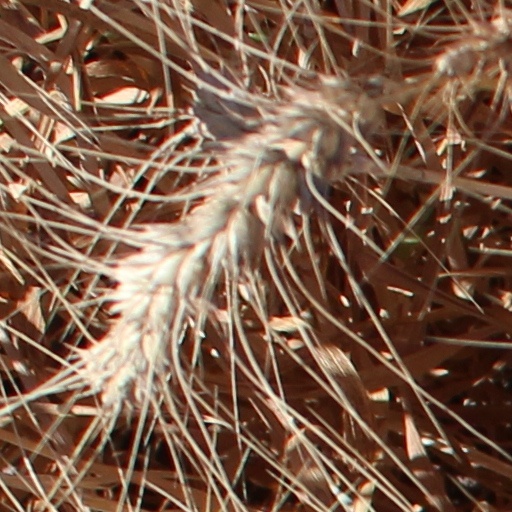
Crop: wheat